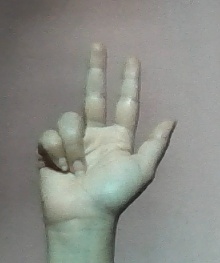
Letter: al